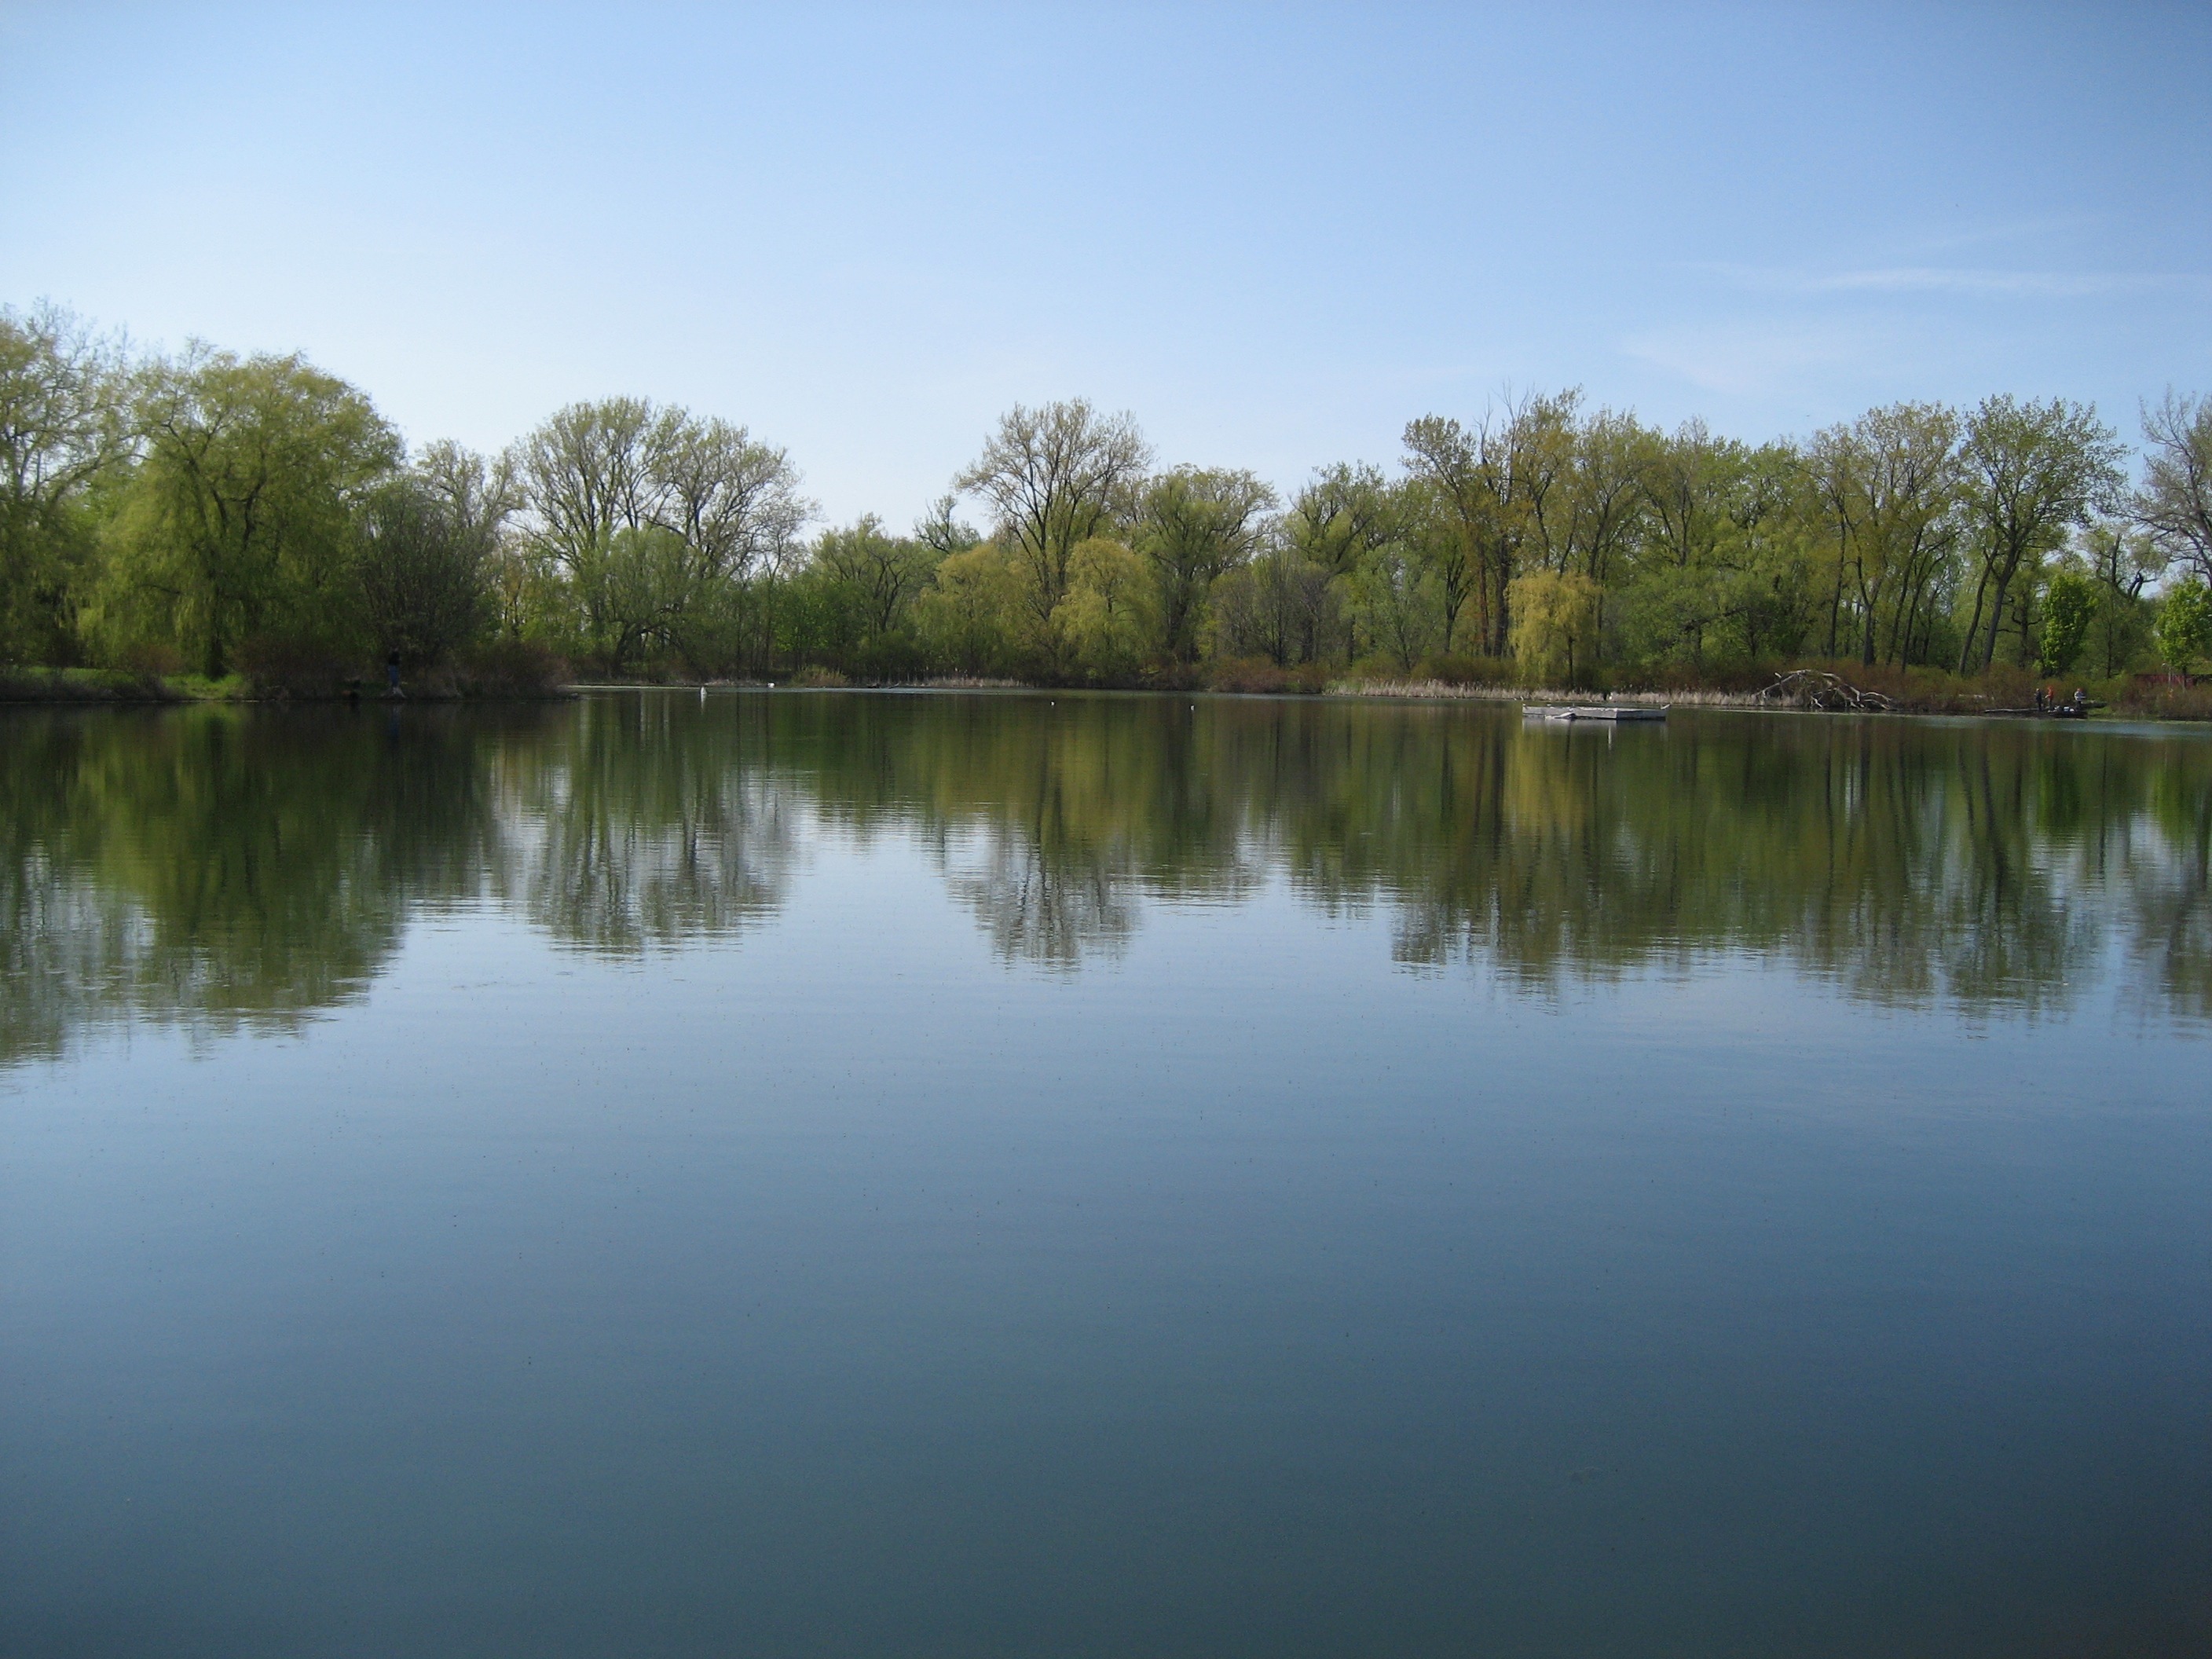
tree, water, forest, outdoor, marsh, lake, river, pond, environment, foliage, reflection, tranquil, scenic, peaceful, natural, autumn, park, calm, serene, reservoir, body of water, trees, wetland, floodplain, loch, fish pond, natural environment